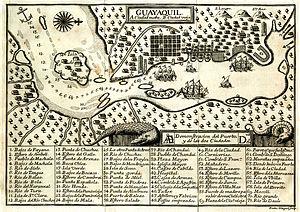
Guayaquil, surnommée la « Perle du Pacifique » est la deuxième ville de la République d'Équateur, après Quito, la capitale, sa capitale économique et le plus important port de la côte ouest de l'Amérique latine. Depuis le 7 octobre 2019, Guayaquil est aussi le siège temporaire du gouvernement équatorien. Guayaquil est fondé en 1537 par Francisco de Orellana. En 2015, elle comptait 2 291 158 habitants et la population métropolitaine était estimée à 4 008 332 habitants.